Engine House No. 10 (Columbus, Ohio)

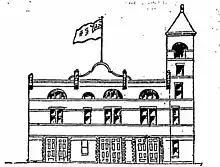
Initial design for the east and west side engine houses in 1896

The West Broad Street engine house was designed in 1896, to be identical in interior and exterior design to the original Engine House No. 11 on East Main Street. Both were locations on the National Road. The station was built from August 1896 to February 1897 at a cost of $22,140. A flood in late 1896, during the station's construction, showed the station's basement to be "practically useless". The flooding forced workers to shut a sewer valve, leading surface water to drain into the basement, accumulating several feet. Suggestions were made for remedying the problem. In 1912, the station became the second in Columbus equipped with a full complement of motorized vehicles. In the fallout of the Great Flood of 1913, the fire station's cellar again flooded, and one of the department's fire engines was used to pump out water, sand, and small debris.